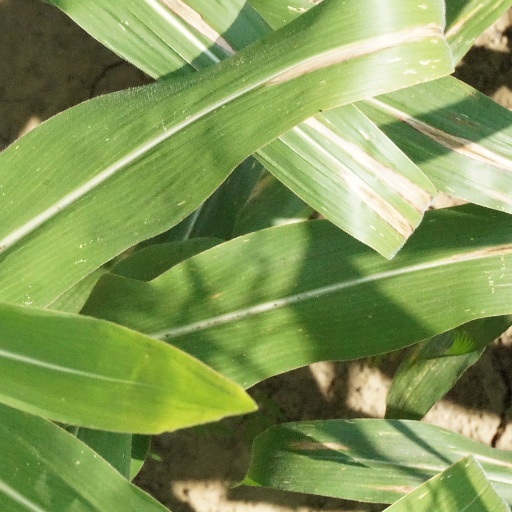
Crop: maize; corn